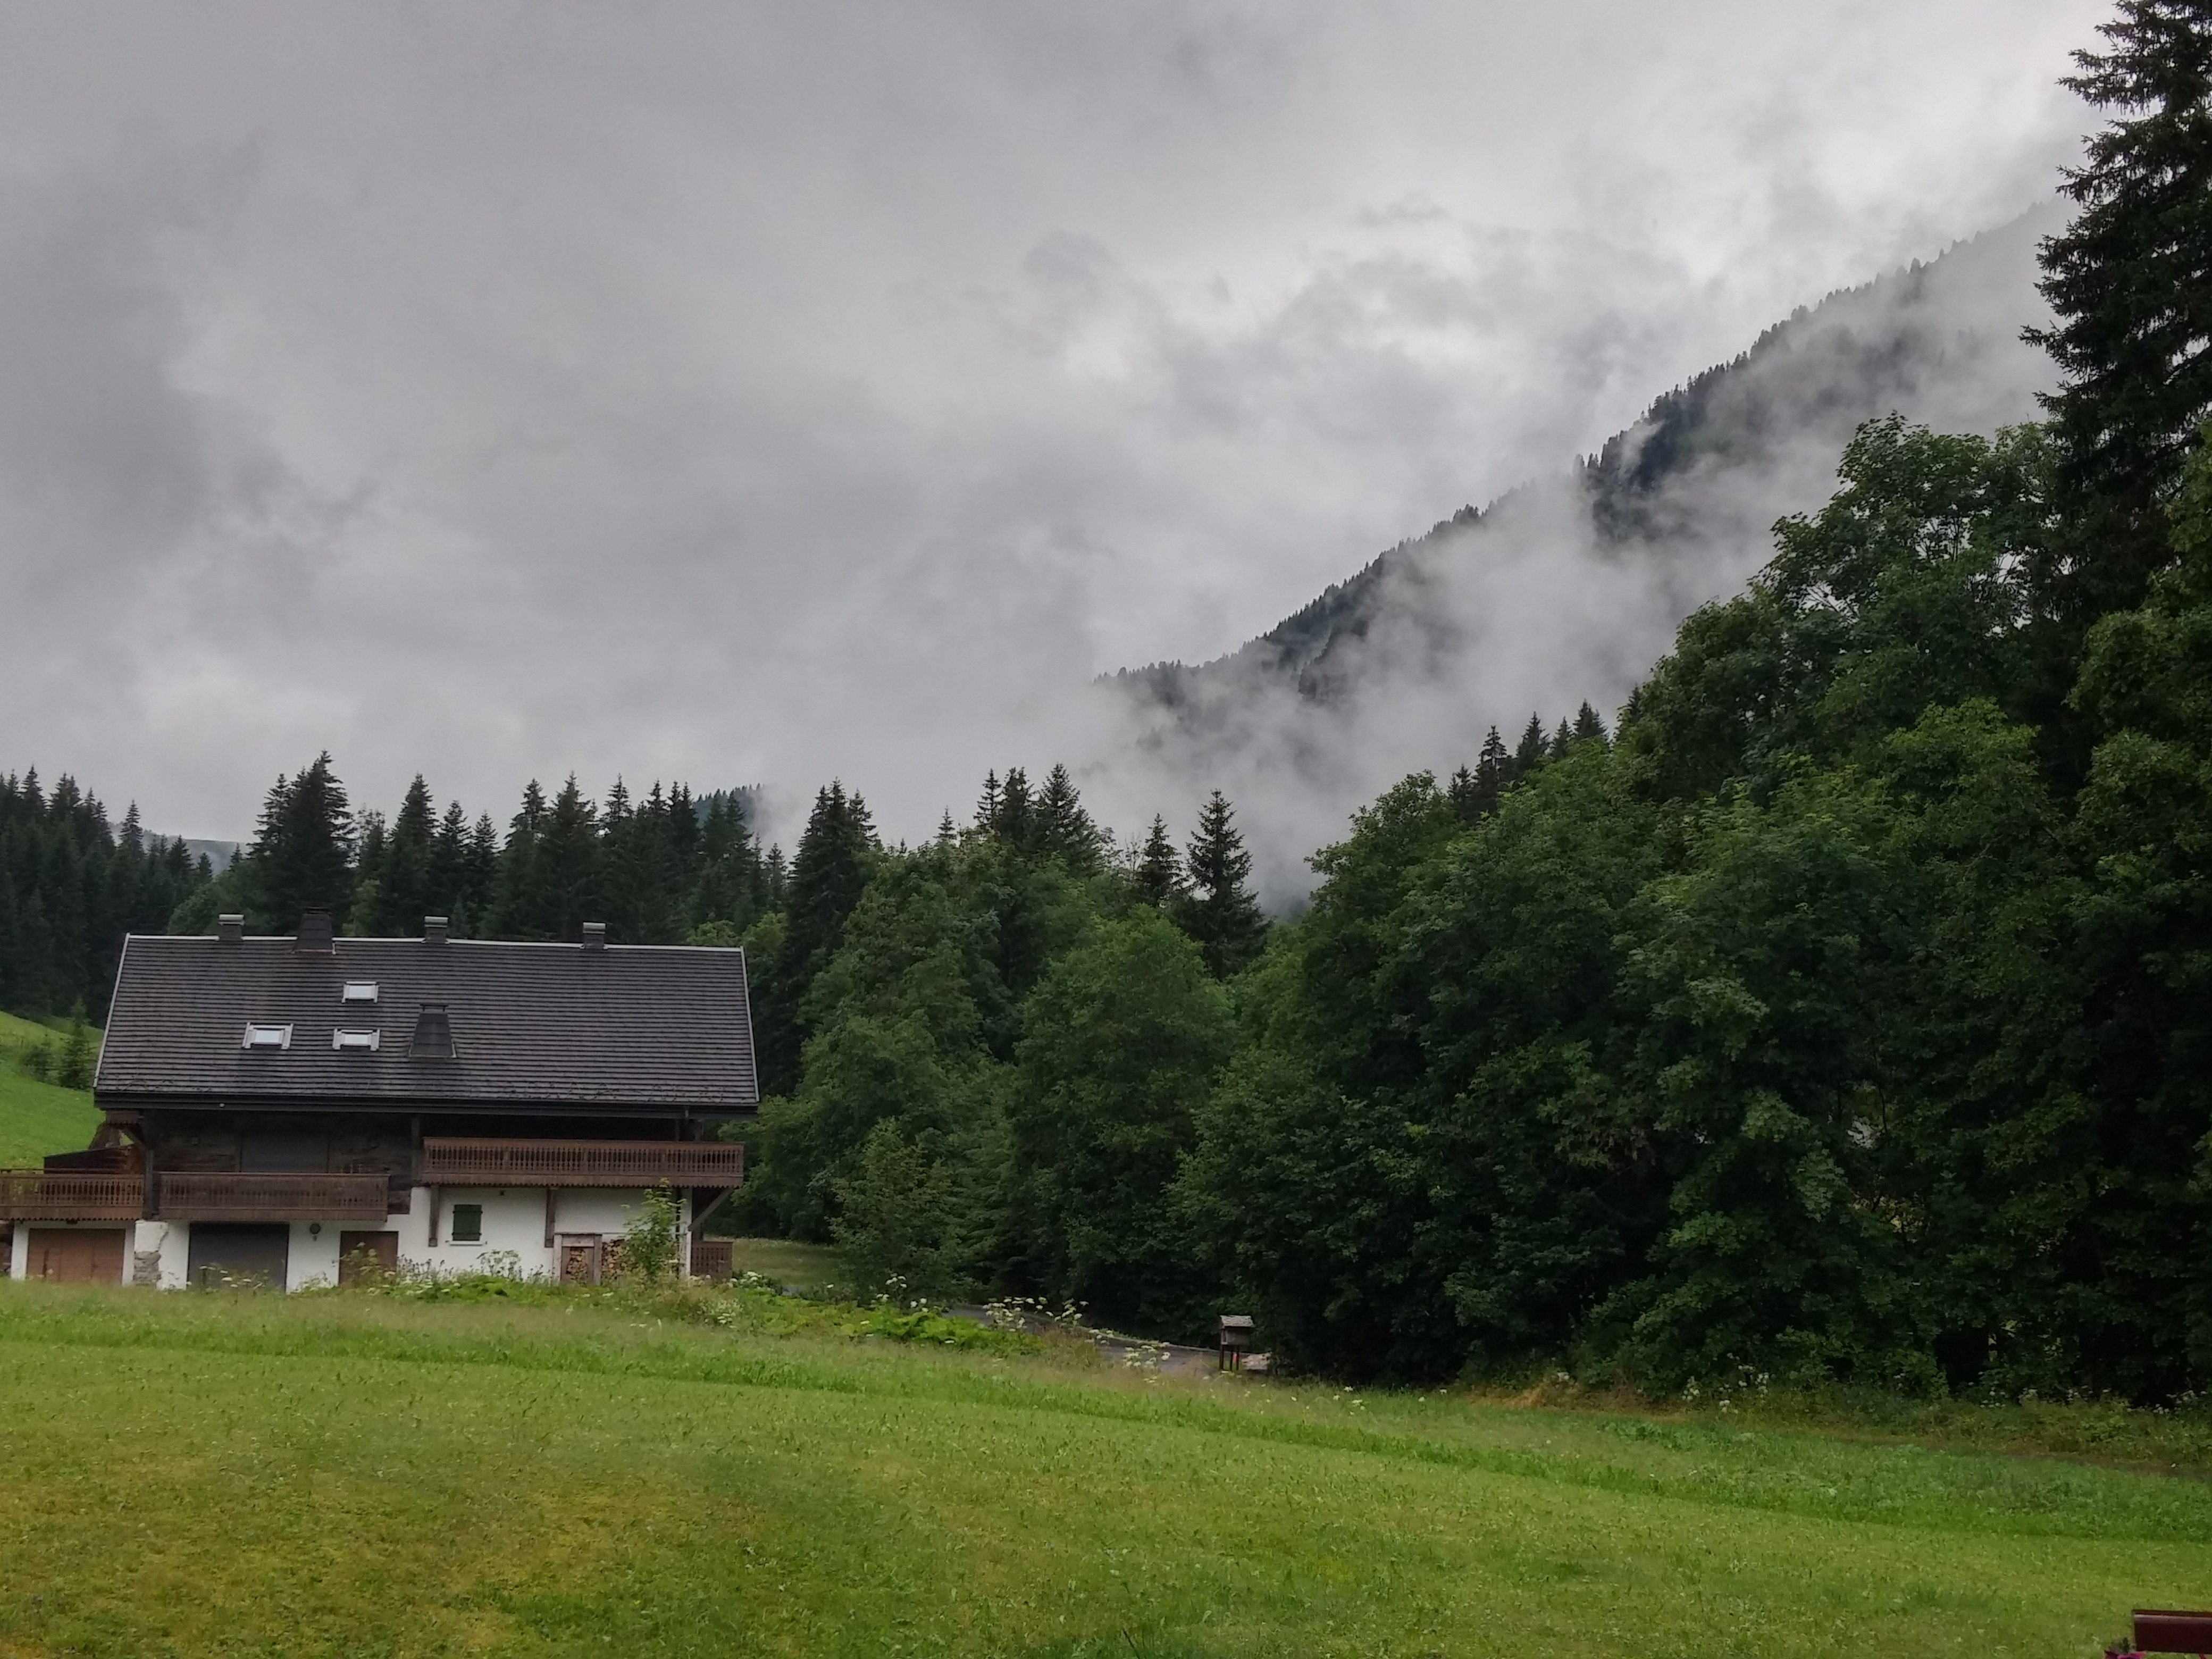
landscape, mountain, cloud, fog, farm, meadow, hill, valley, mountain range, france, europe, pasture, highland, mountains, alps, early in the morning, rural area, ch tel, atmospheric phenomenon, mountainous landforms